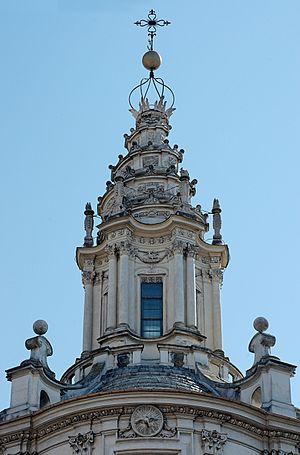
La spirale de la chapelle Saint-Yves, dessinée par Borromini (1660), vue depuis la cour du palais della Sapienza à Rome.
Francesco Borromini né Francesco Castelli Bissone, 25 ou 27 septembre 1599 - Rome, 3 août 1667, est un architecte italien considéré comme une figure majeure de l'architecture baroque. Il fut le contemporain de Gian Lorenzo Bernini dont il devint le rival, et de Pierre de Cortone.
L'église Sant'Ivo alla Sapienza est une église de Rome située dans le rione de Sant'Eustachio. Elle est considérée comme un chef-d'œuvre de l'architecture baroque romaine et construite entre 1643-1662 par Francesco Borromini.